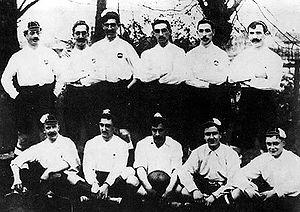
La Coupe du Couronnement officiellement Concours Madrid de Foot-ball Association en espagnol : « Concurso Madrid de Foot-ball Association », est une compétition à élimination directe de football espagnole, disputé en mai 1902 à Madrid, en commémoration du couronnement du roi Alphonse XIII. Ce fut la première compétition au niveau national célébrée en Espagne, ma non officielle.